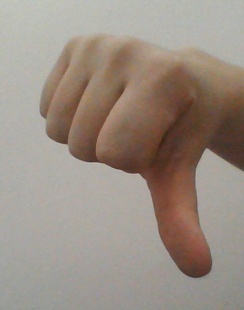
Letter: waw